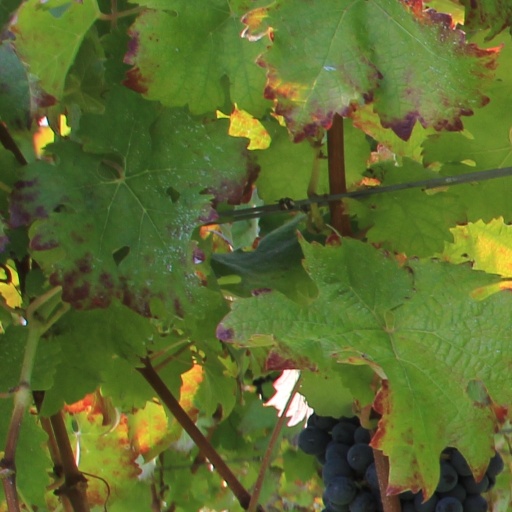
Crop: grape